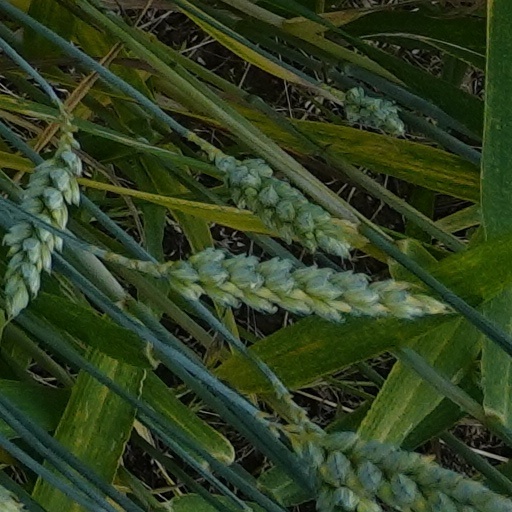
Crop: wheat